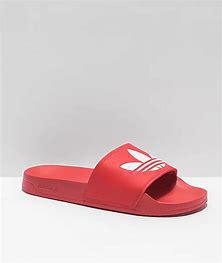
Brand: Adidas
Model: Adilette Lite